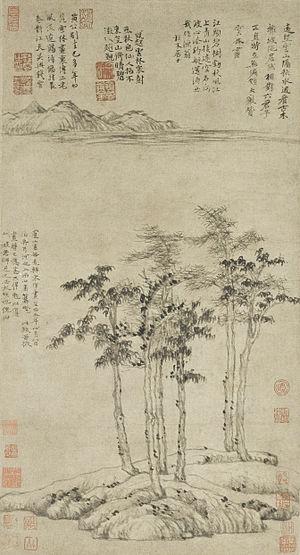
Ni Zan est un artiste peintre de shanshui, calligraphe et poète chinois de la dynastie Yuan. Ni Zan ou Ni Tsan, surnom : Yuanzhen, noms de pinceau : Yunlinzi, Ni Yu, Jingming Jushi, est né en 1301 à Wuxi, et mort en 1374. Il est considéré comme l'un des « quatre maîtres de la fin des Yuan » avec Huang Gongwang, Wu Zhen, et Wang Meng.